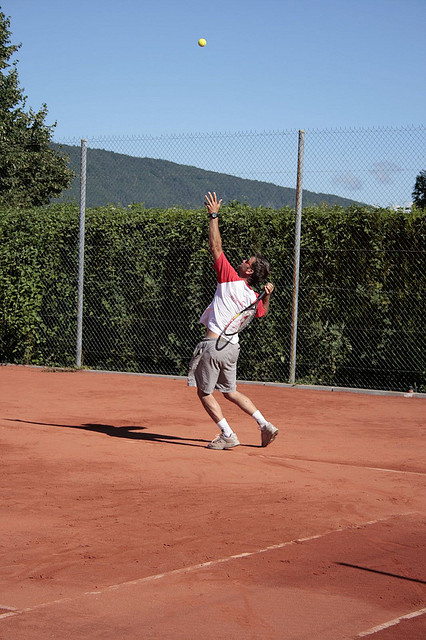
một người đàn ông đang tung quả bóng tennis lên cao để phát bóng